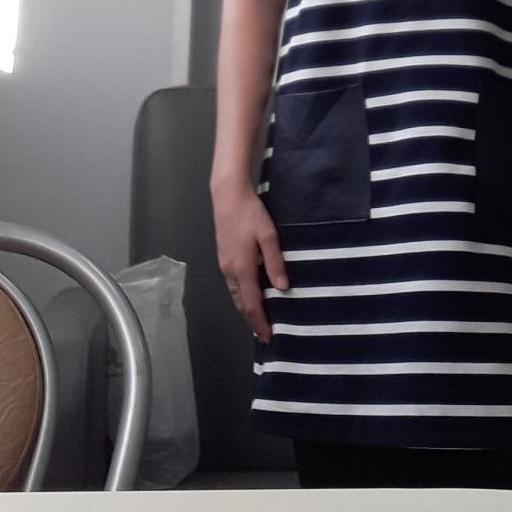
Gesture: no_gesture